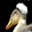
Label: bird